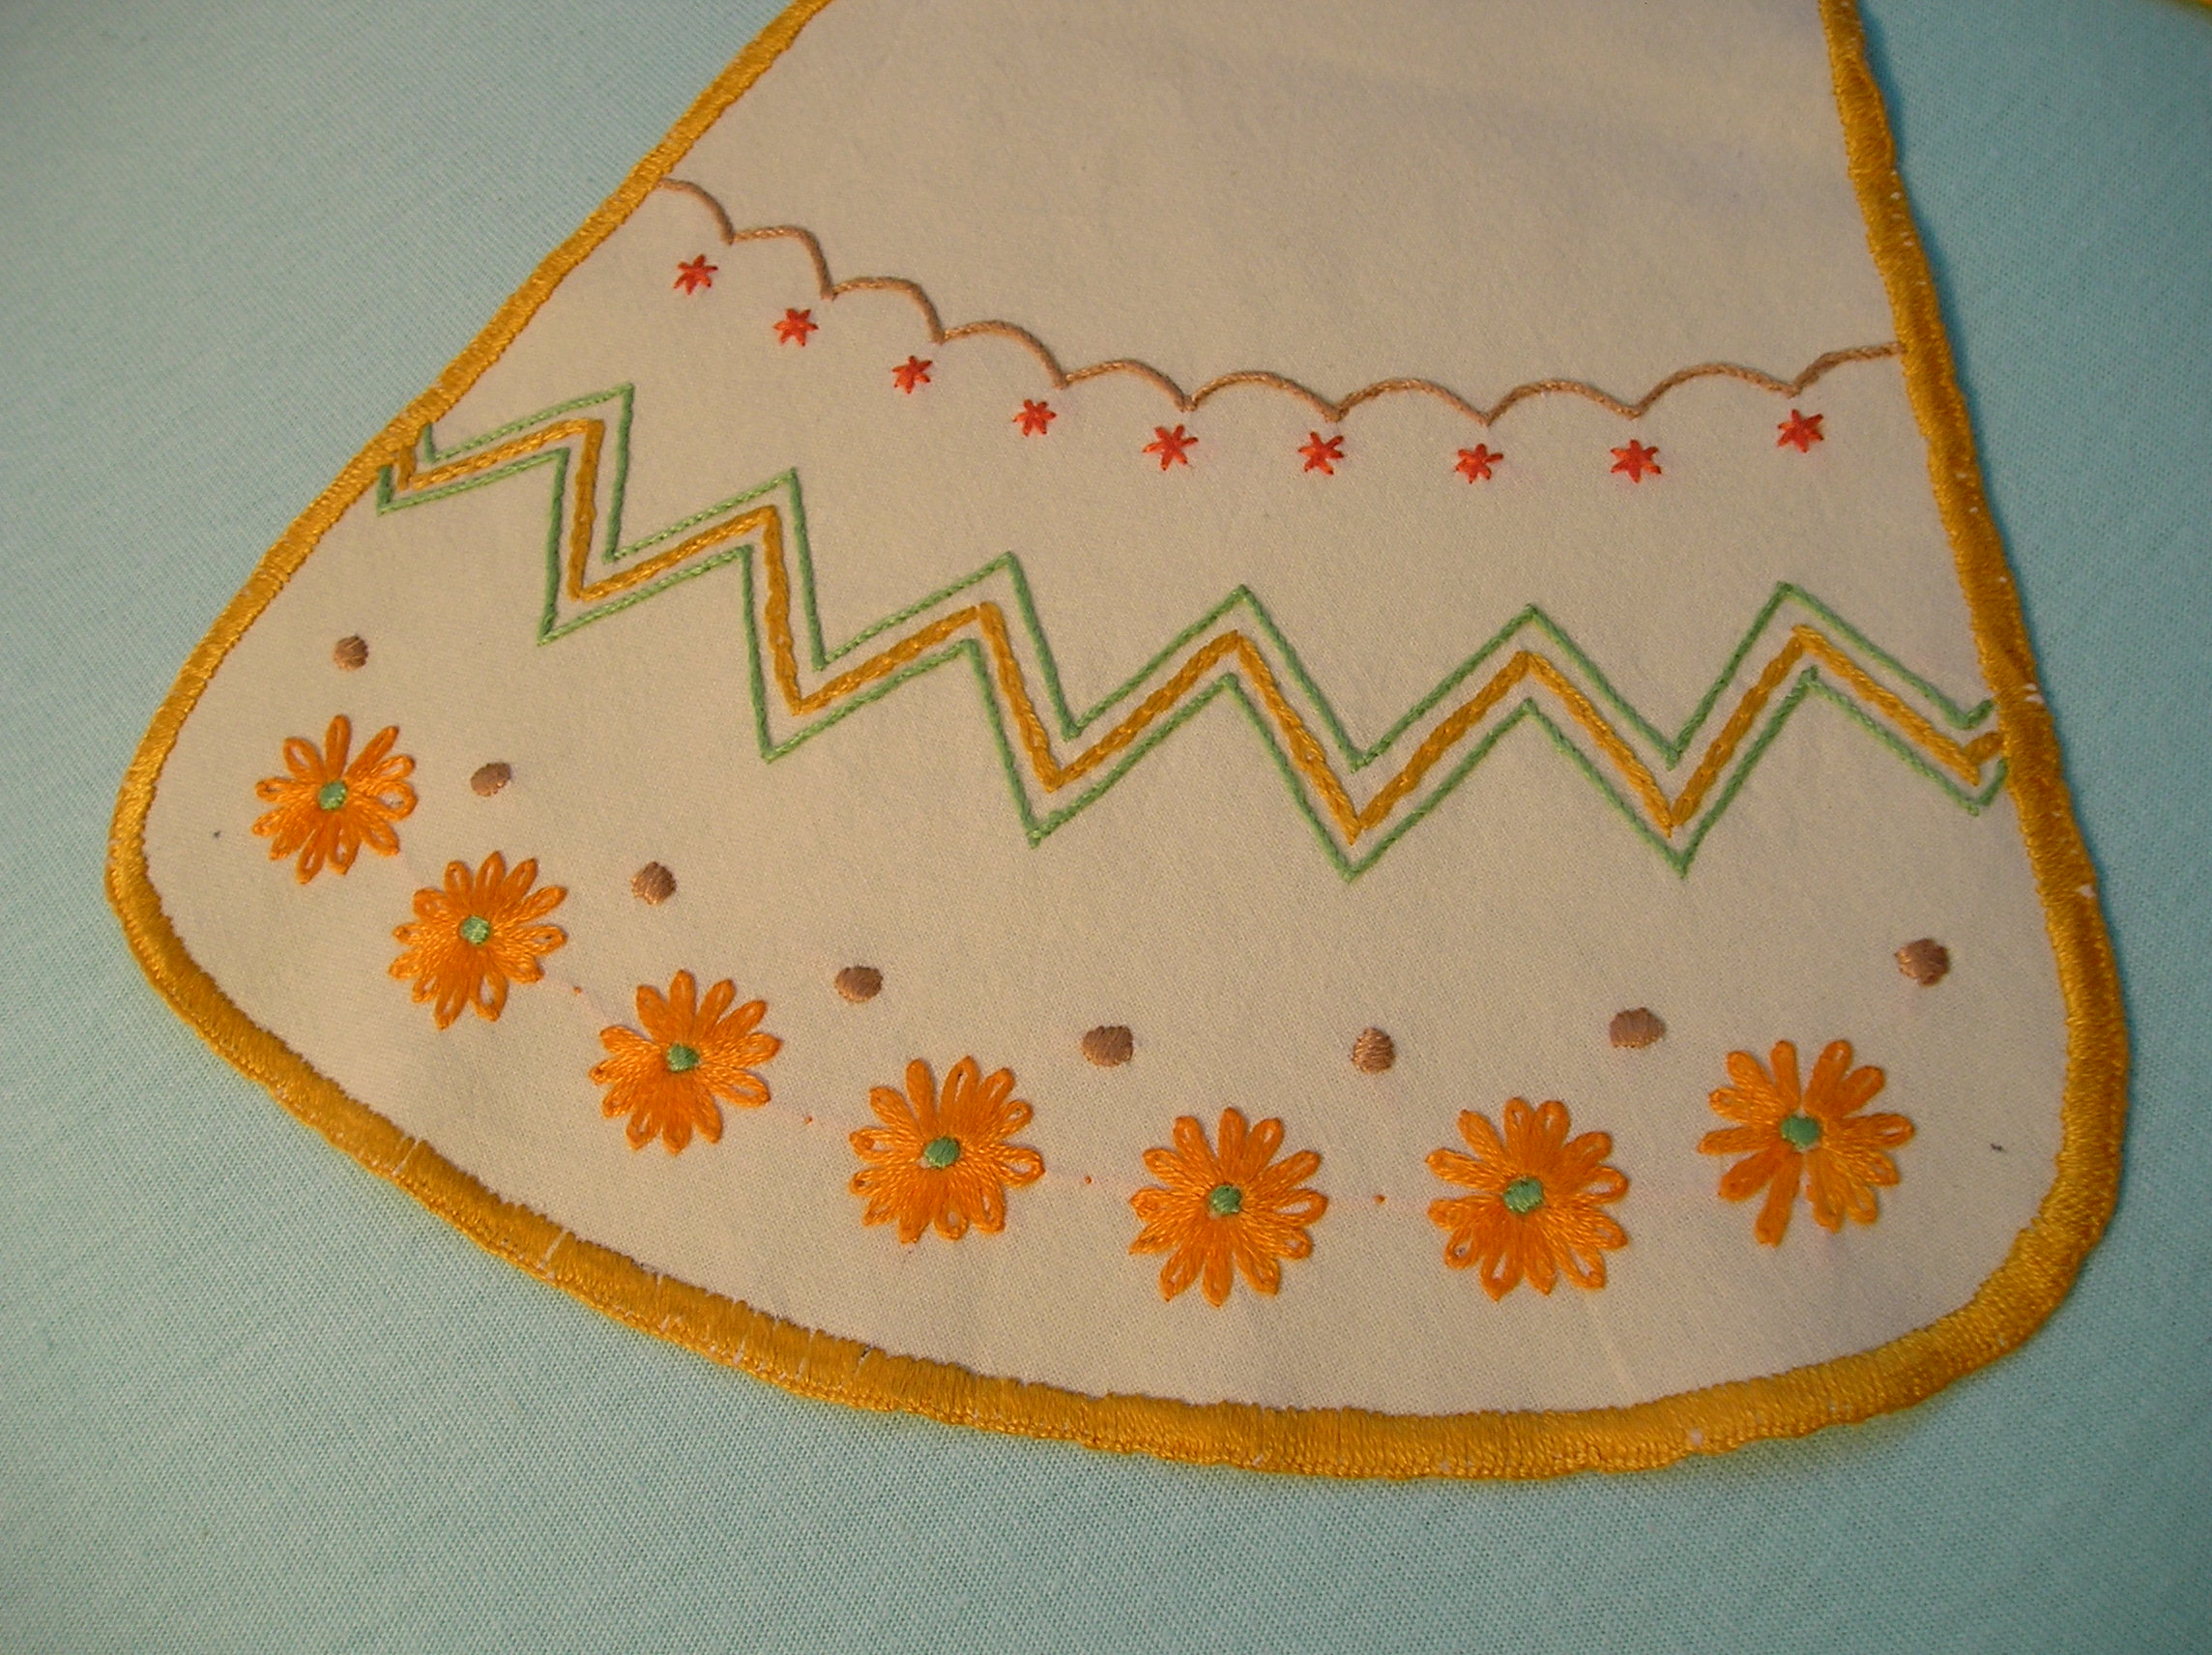
crocheted, yellow, needlework, textile, embroidery, product, material, royal icing, stitch, peach, crochet